Have you been at Carrick?

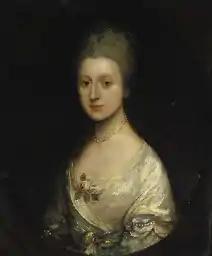
Elizabeth (Eliza) Blacker of Carrick, Armagh, said by John O'Daly to have inspired harpist Dominic Ó Mongain to write the air.

The song was well known by the first half of the 19th century, though most authors assume an earlier origin. Early versions of an Irish text, with translations, were printed in Walsh's "Irish Popular Songs" (1847) and John O'Daly's "Poets and Poetry of Munster" (1849). O'Daly firmly ascribed an 18th-century origin to the song and said it was written by Dominic Ó Mongain, a poet and harpist from County Tyrone, in honour of the society beauty Eliza Blacker of the townland of Carrick in the parish of Seagoe, County Armagh; she later became Lady Dunkin, on marrying Sir William Dunkin of Clogher. Walsh said only that he believed the song to have a "southern" origin, noting that Carrick was a common element in place names, while the song-collector Patrick Weston Joyce confirmed that he had commonly heard it sung in Munster.